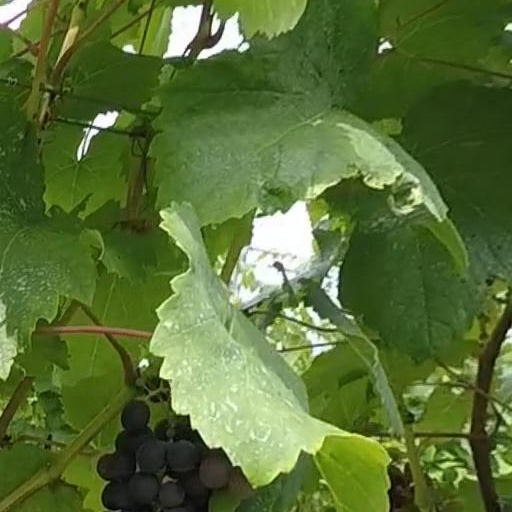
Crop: grape